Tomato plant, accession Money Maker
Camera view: horizontal (90 deg, fisheye); turntable rotation: 240 degrees
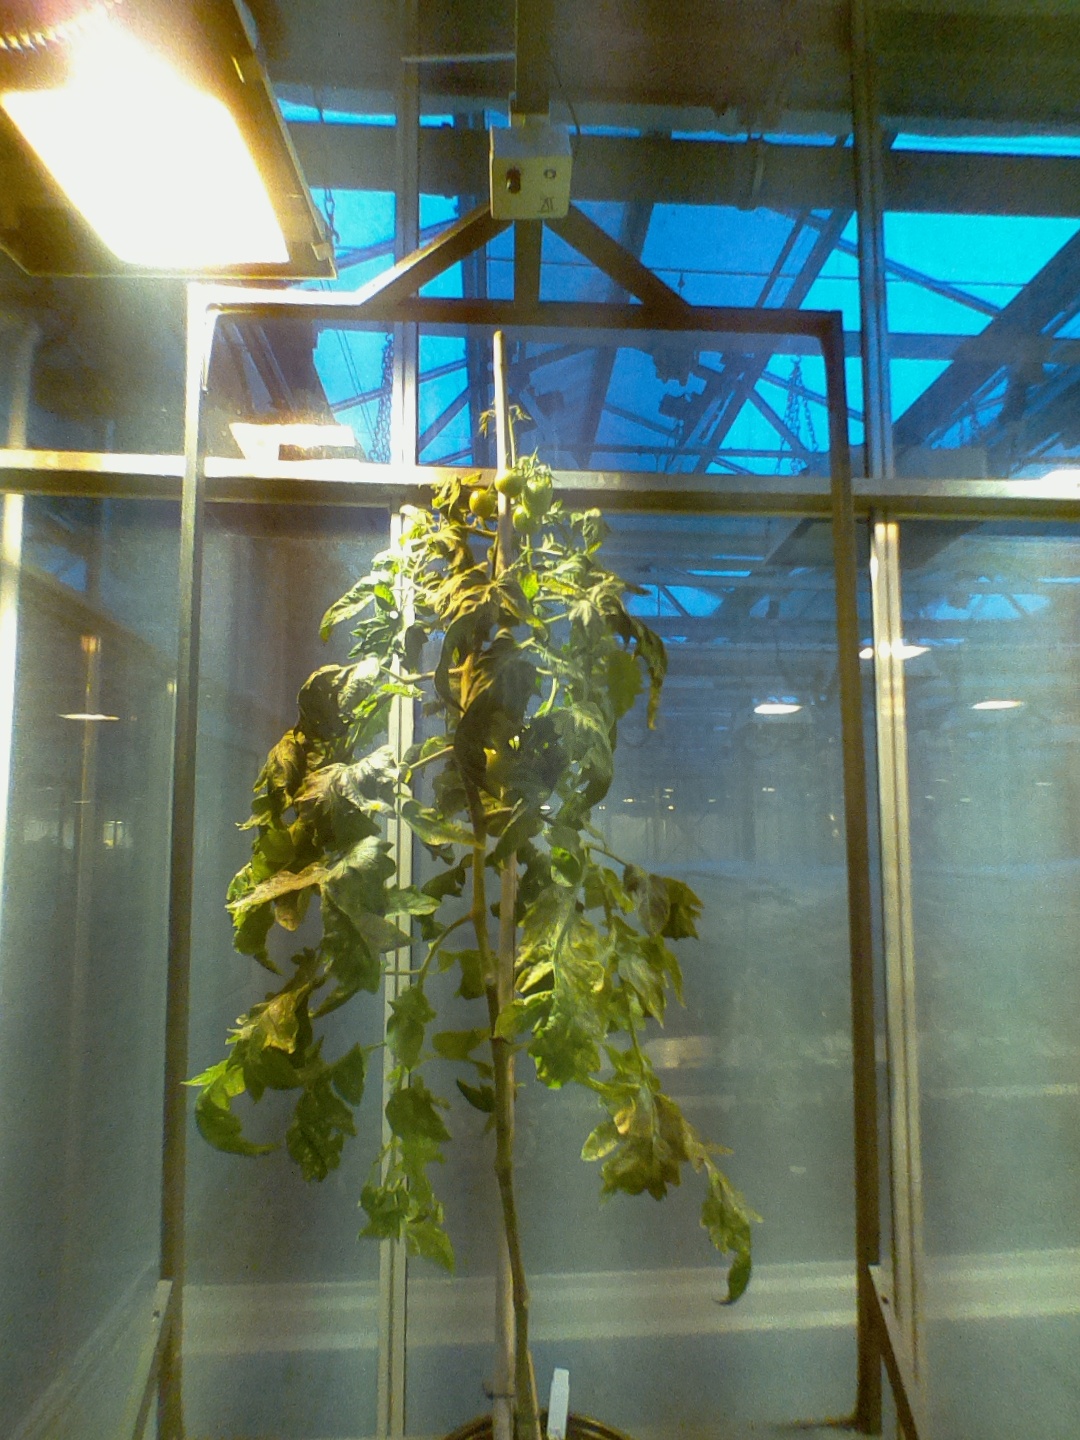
BBCH growth stage 76: 60%-70% of final fruit size